A1 Steam Locomotive Trust

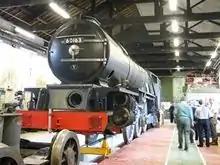
"Tornado" inside the works

In 2001, Darlington Borough Council decided to move the North Eastern Locomotive Preservation Group into the unrefurbished north end of the carriage works, meaning the trust consolidated in the southern half of the building. As such, the works consist of a space less than 30 metres long by 15 metres wide.